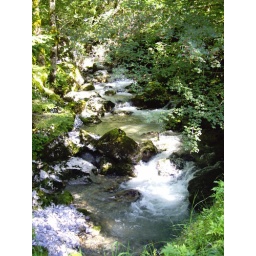
The river in the mountain